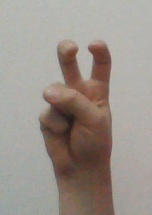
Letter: toot